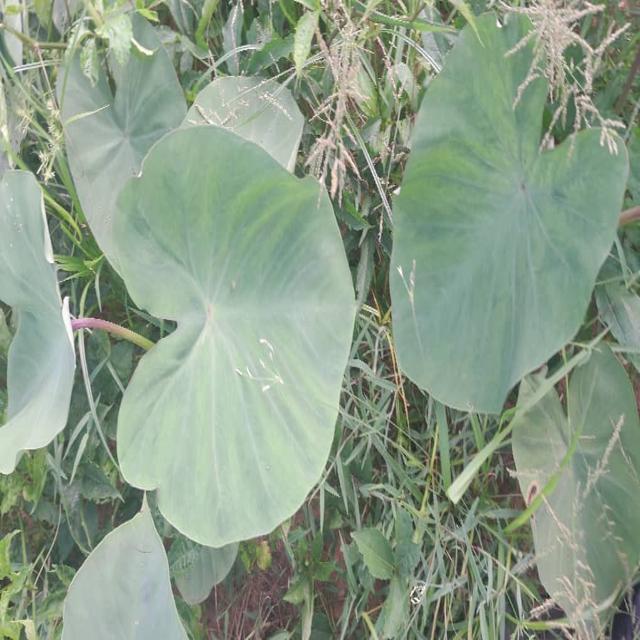
Label: Healthy